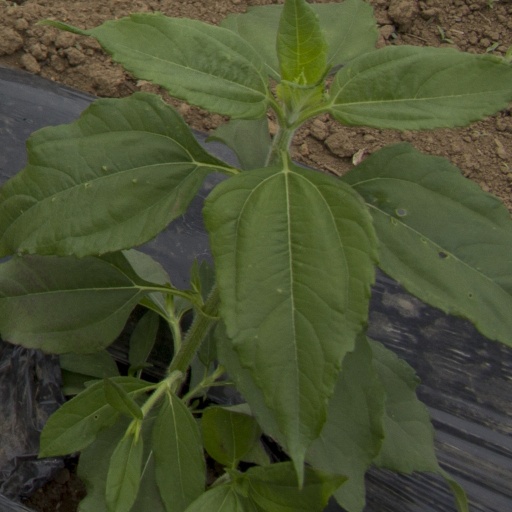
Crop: Jerusalem artichoke